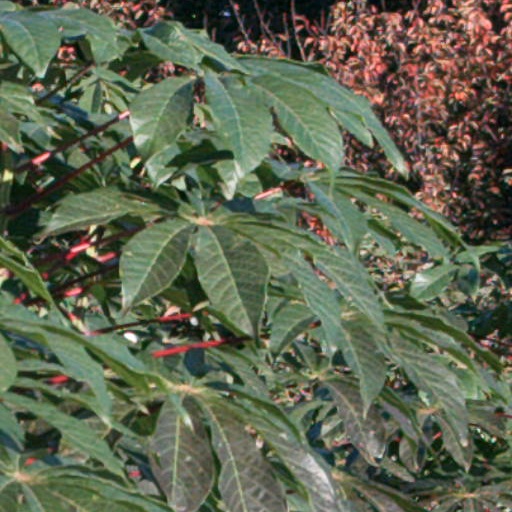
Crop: cassava